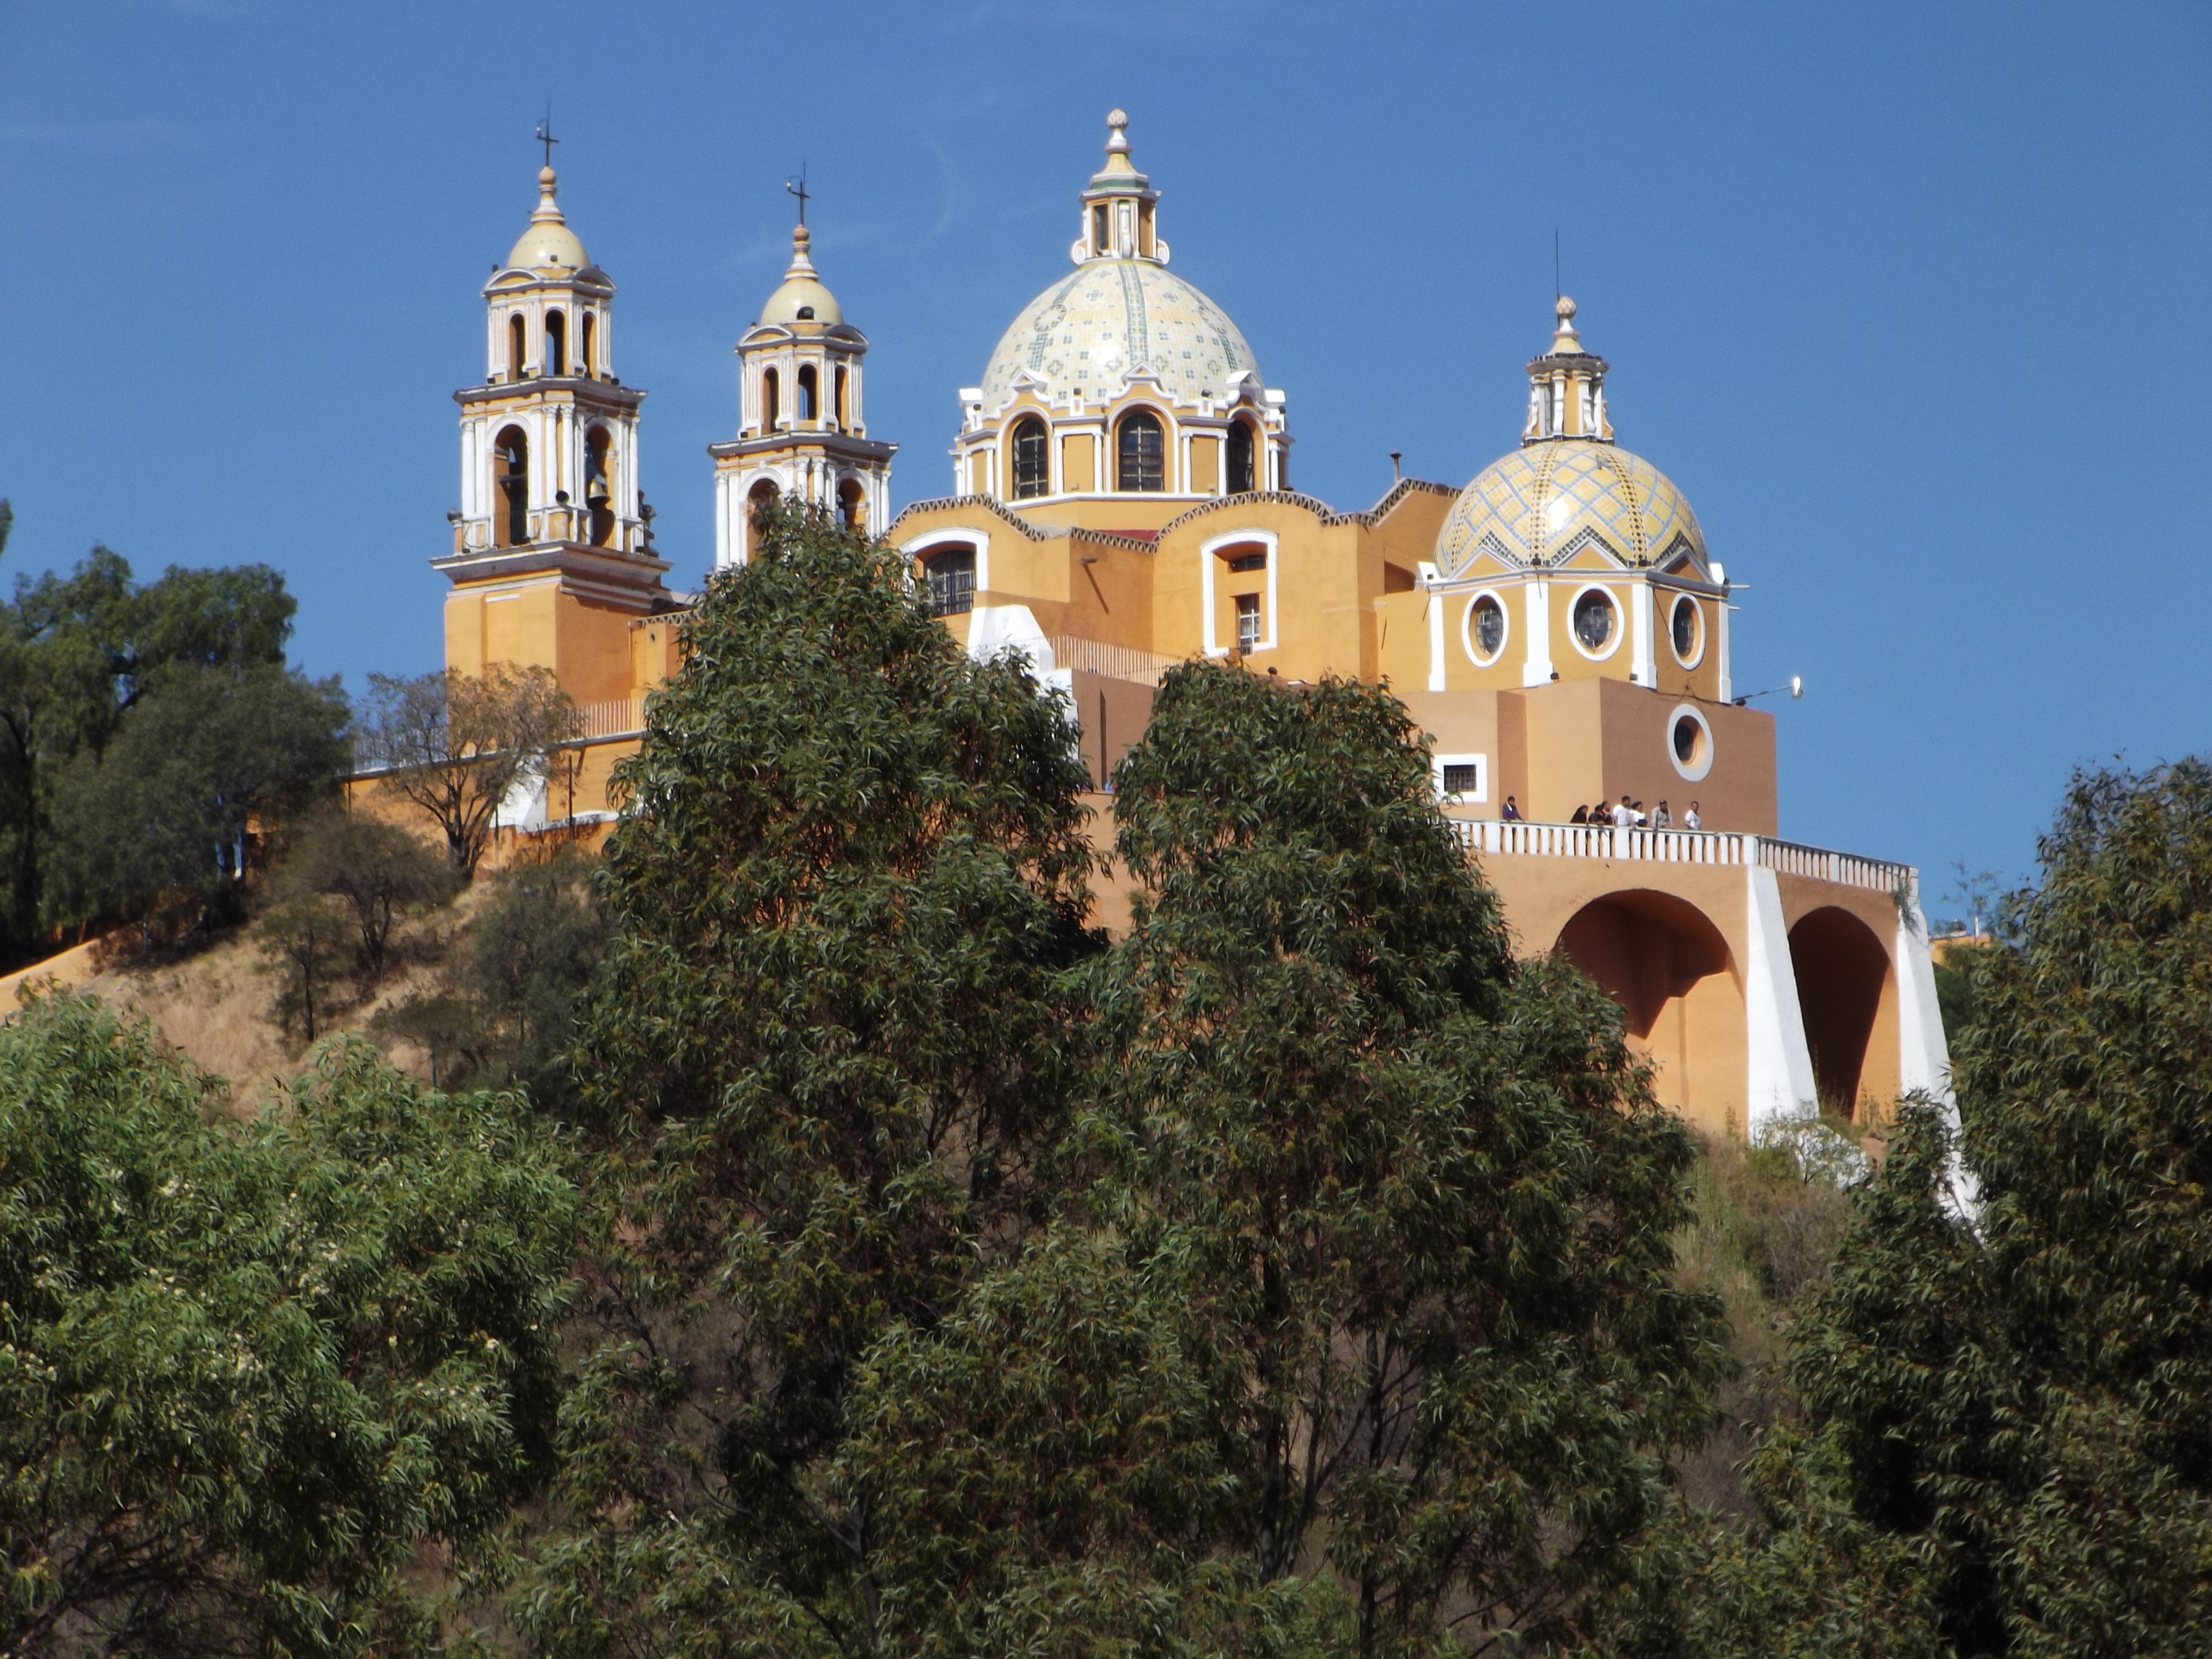
architecture, people, hill, building, chateau, tower, landmark, church, cathedral, tourism, place of worship, bell tower, places, mexico, monastery, churches, culture, historic site, puebla, cholula, byzantine architecture, spanish missions in california